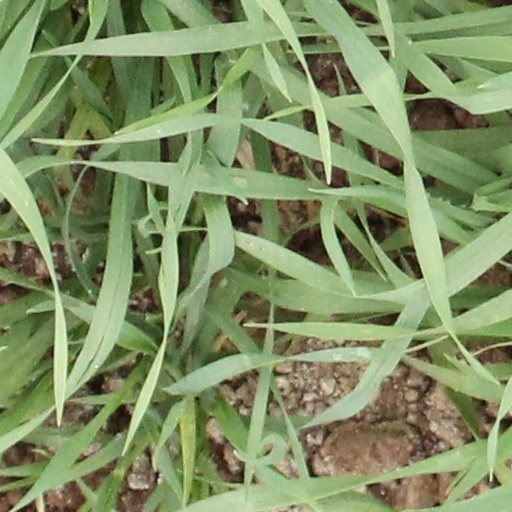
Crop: wheat